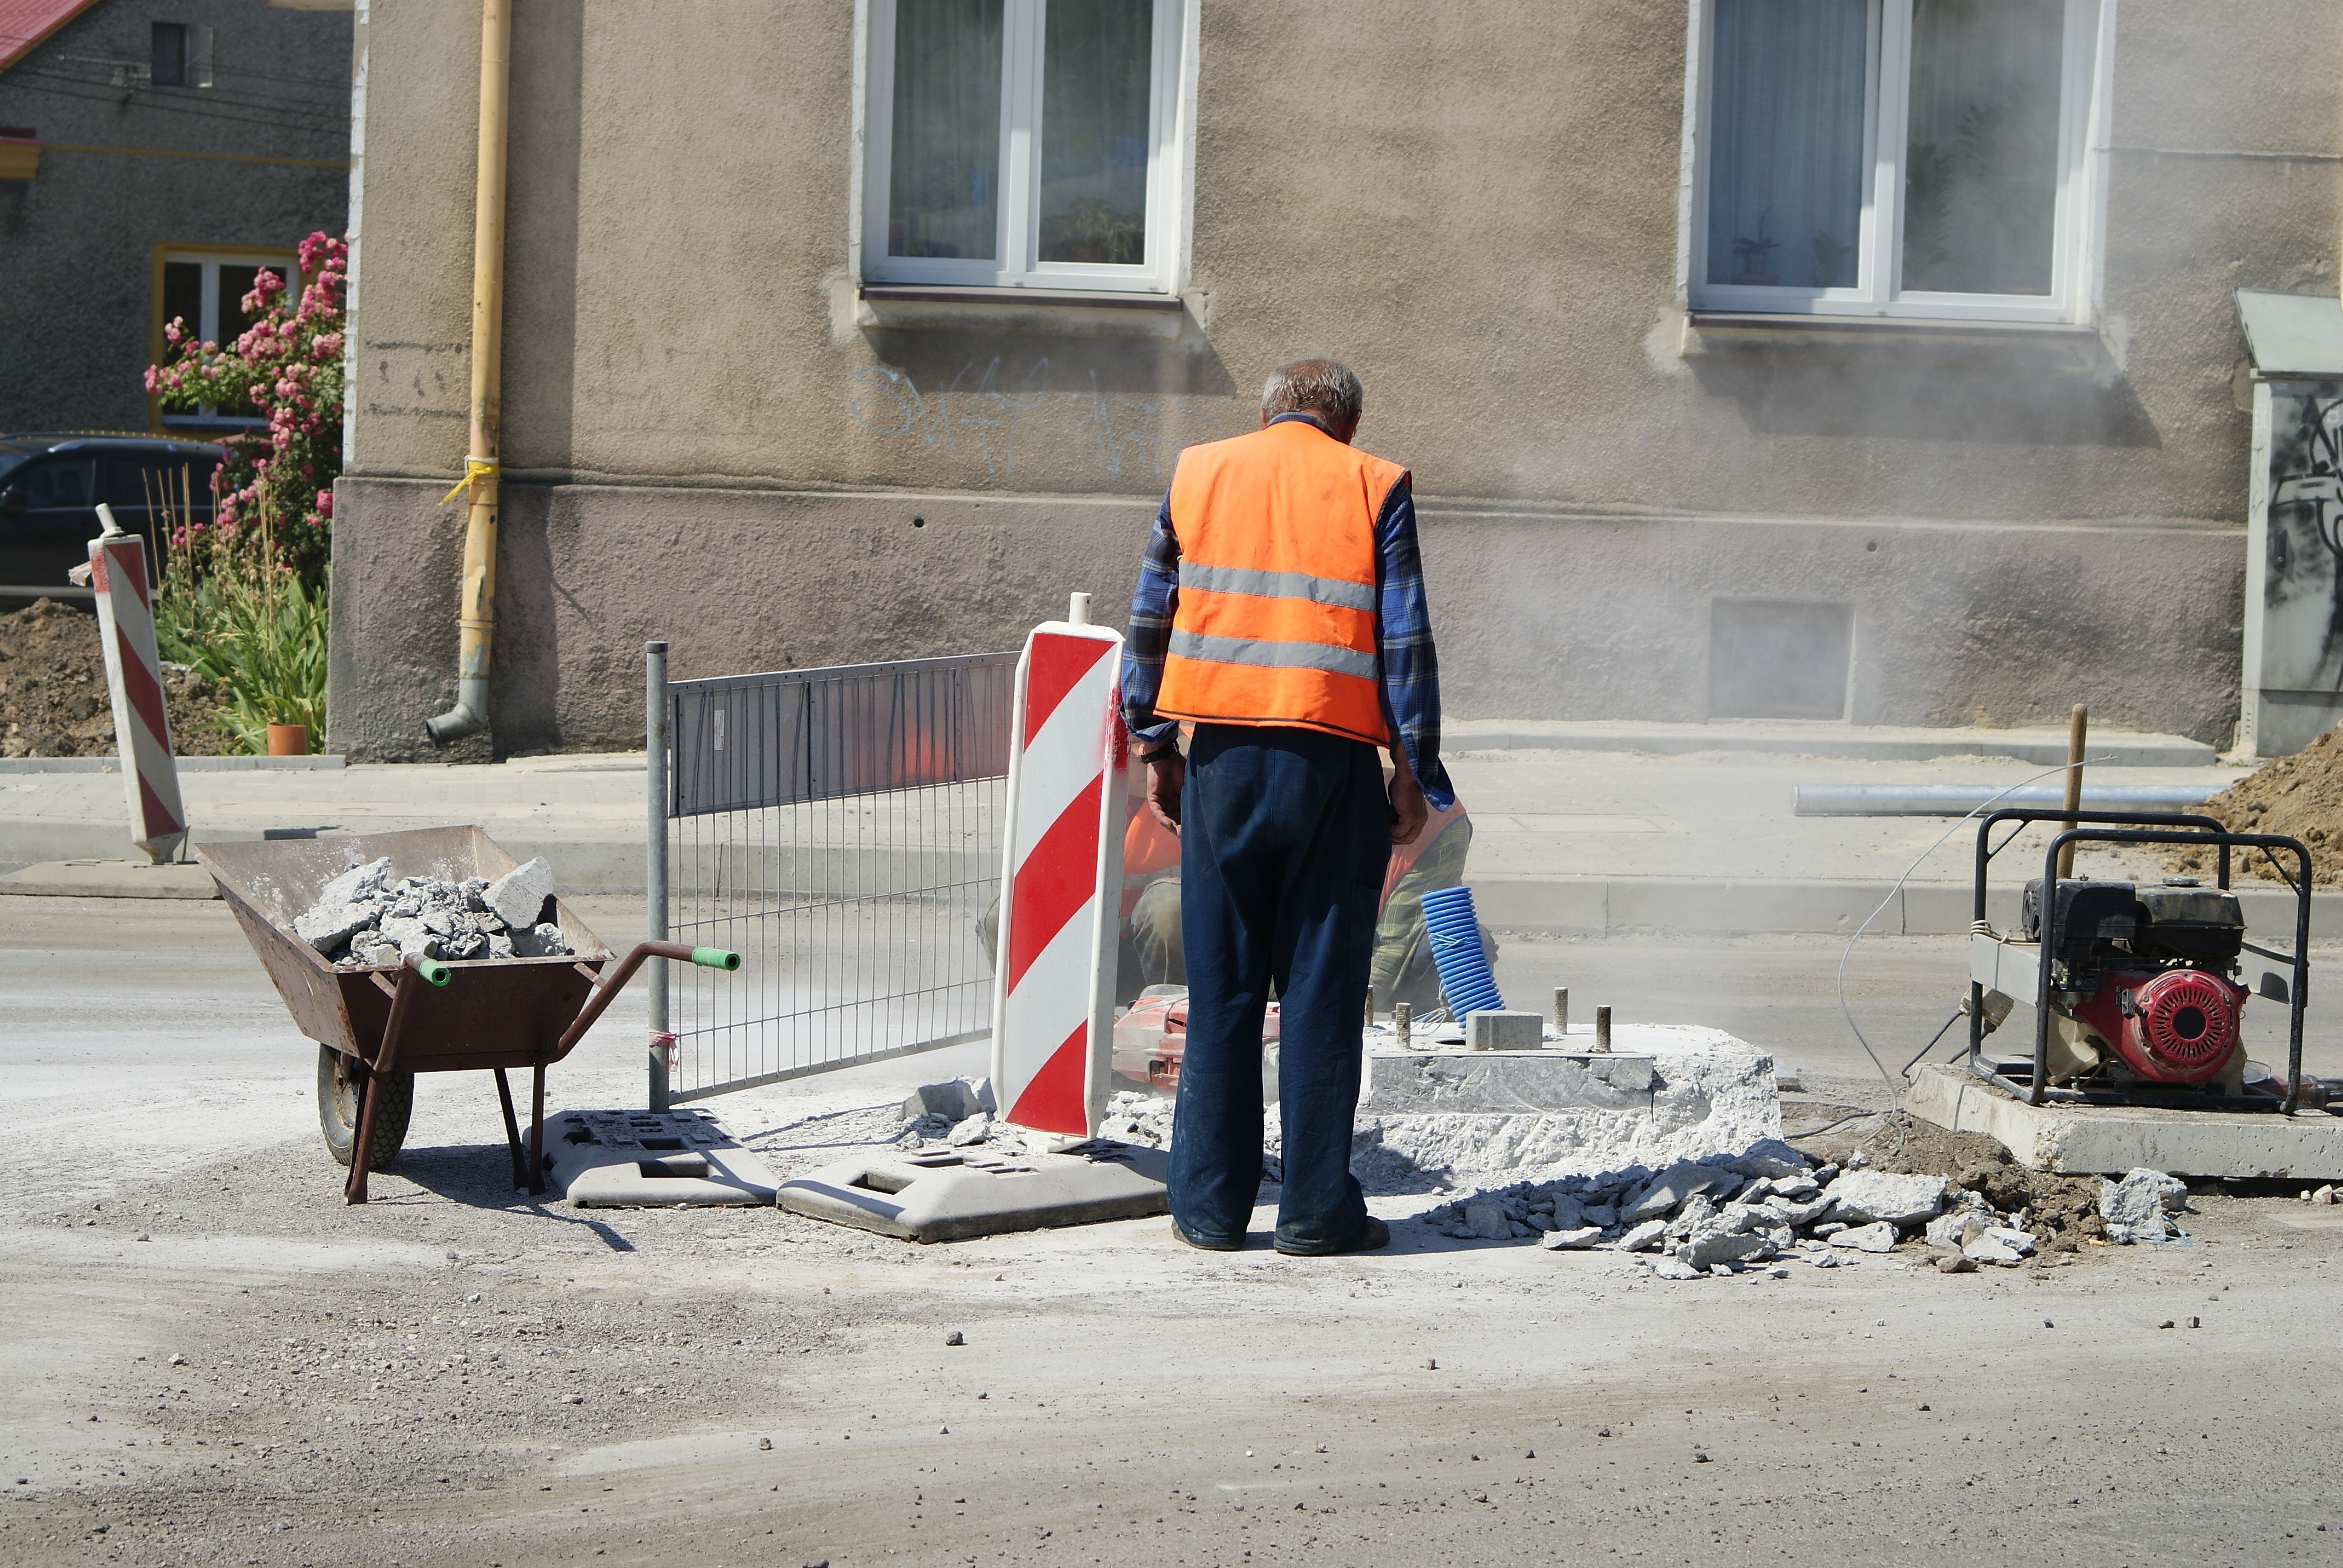
people, road, street, building, repair, worker, barrow, infrastructure, way, employees, workers, employee, the design of the, urban area, repairing